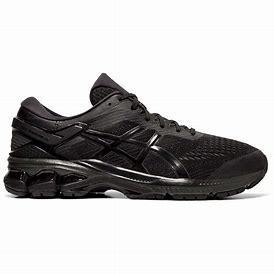
Brand: Asics
Model: Gel Kayano 26